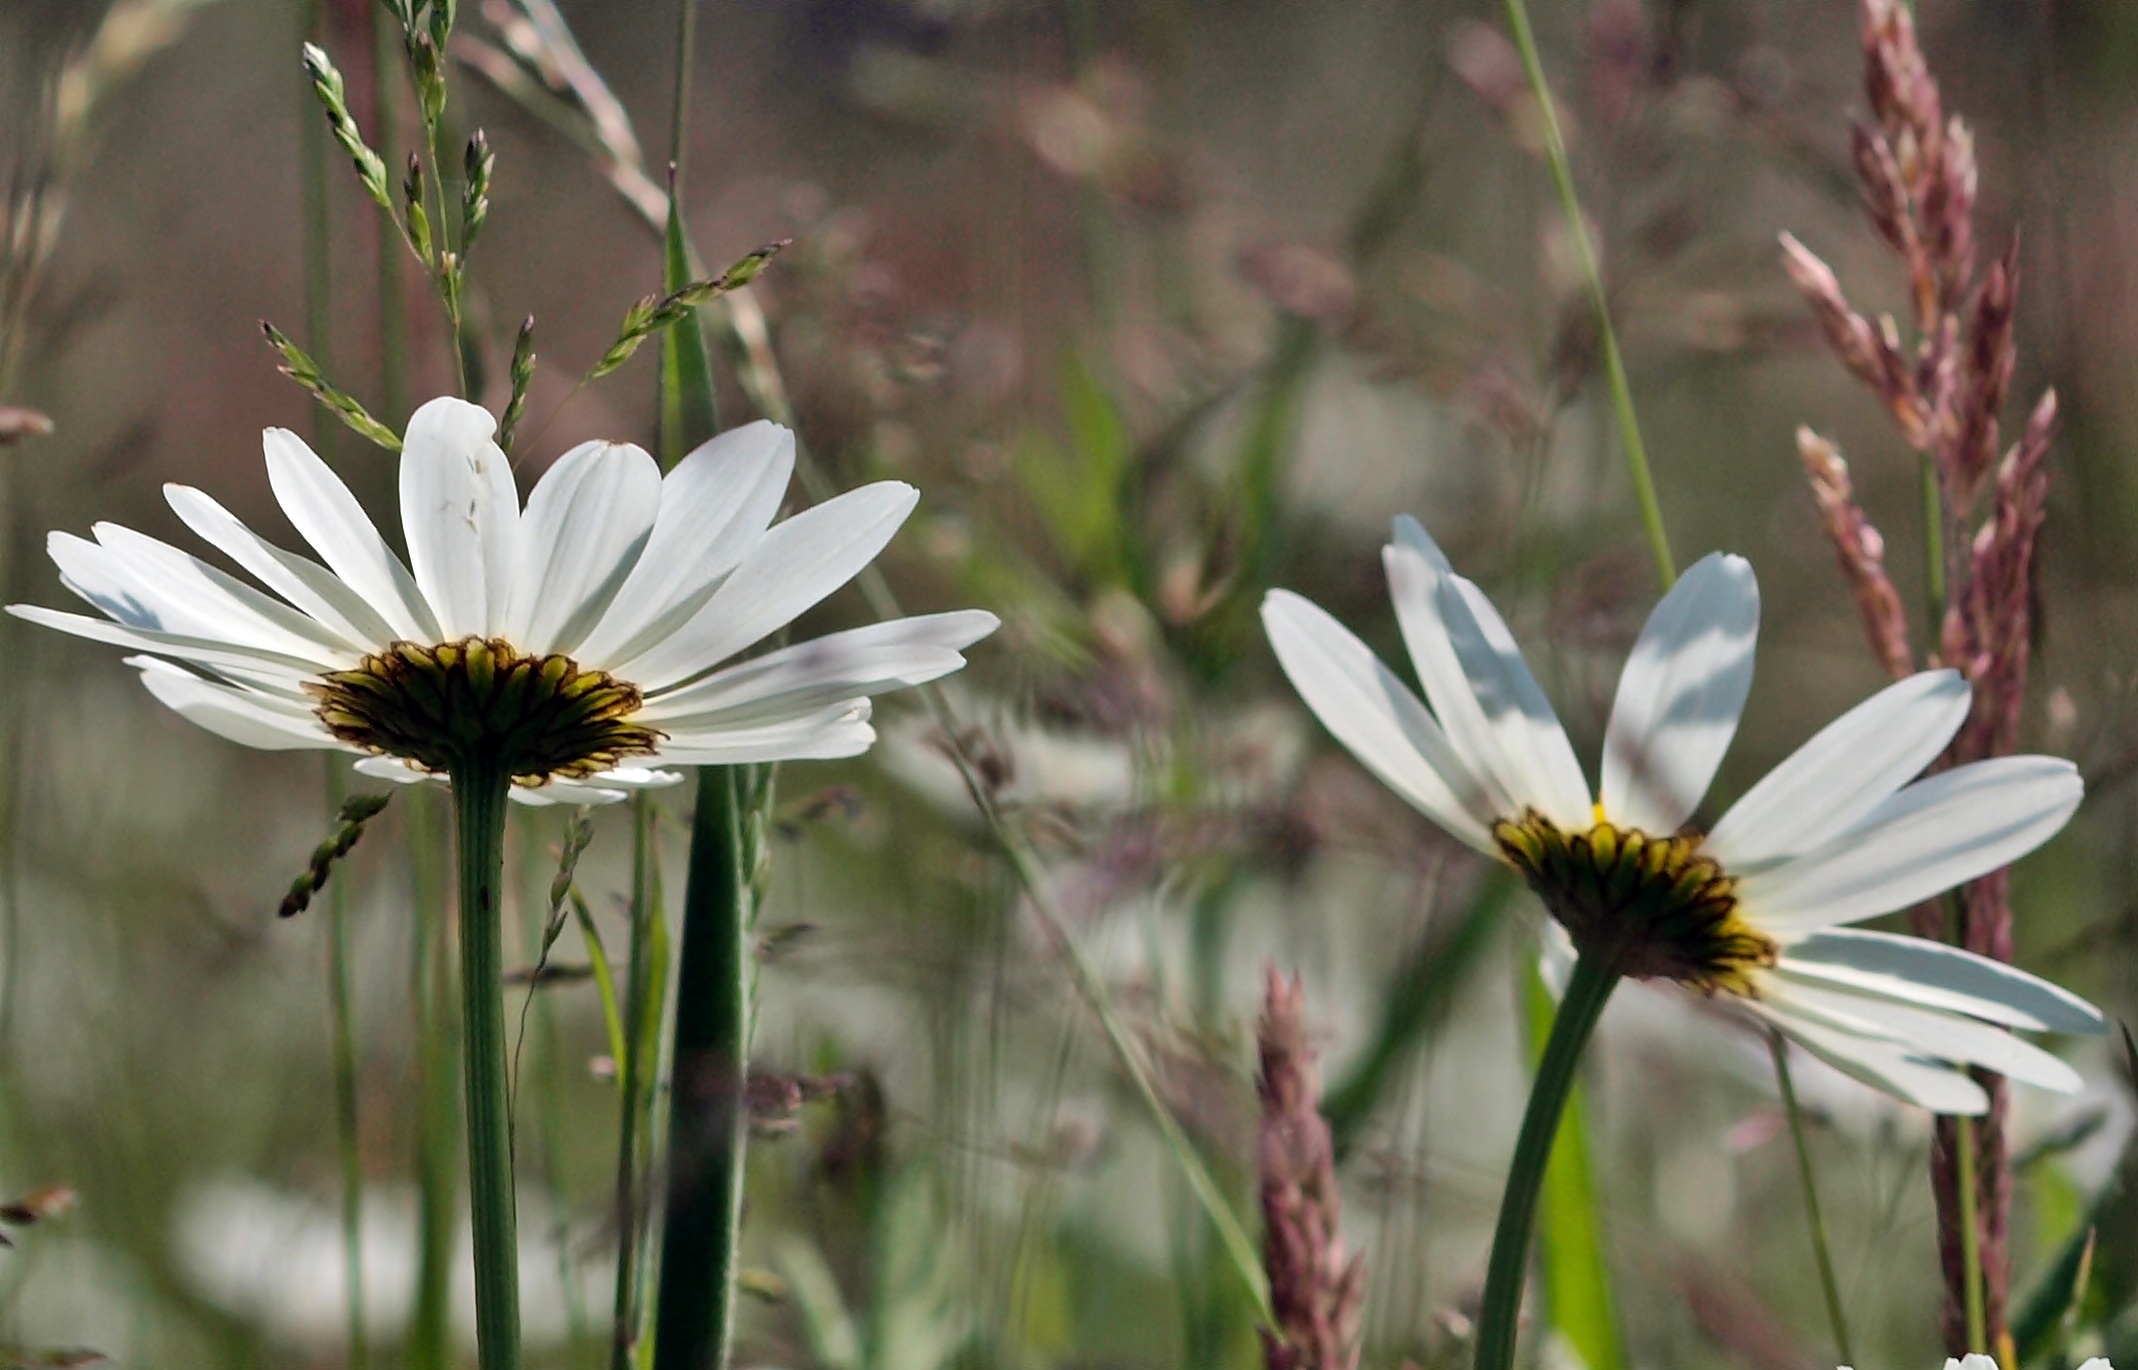
nature, grass, plant, meadow, flower, petal, daisy, live, spring, flora, wildflower, cool image, aster, cool photo, flowering plant, daisy family, oxeye daisy